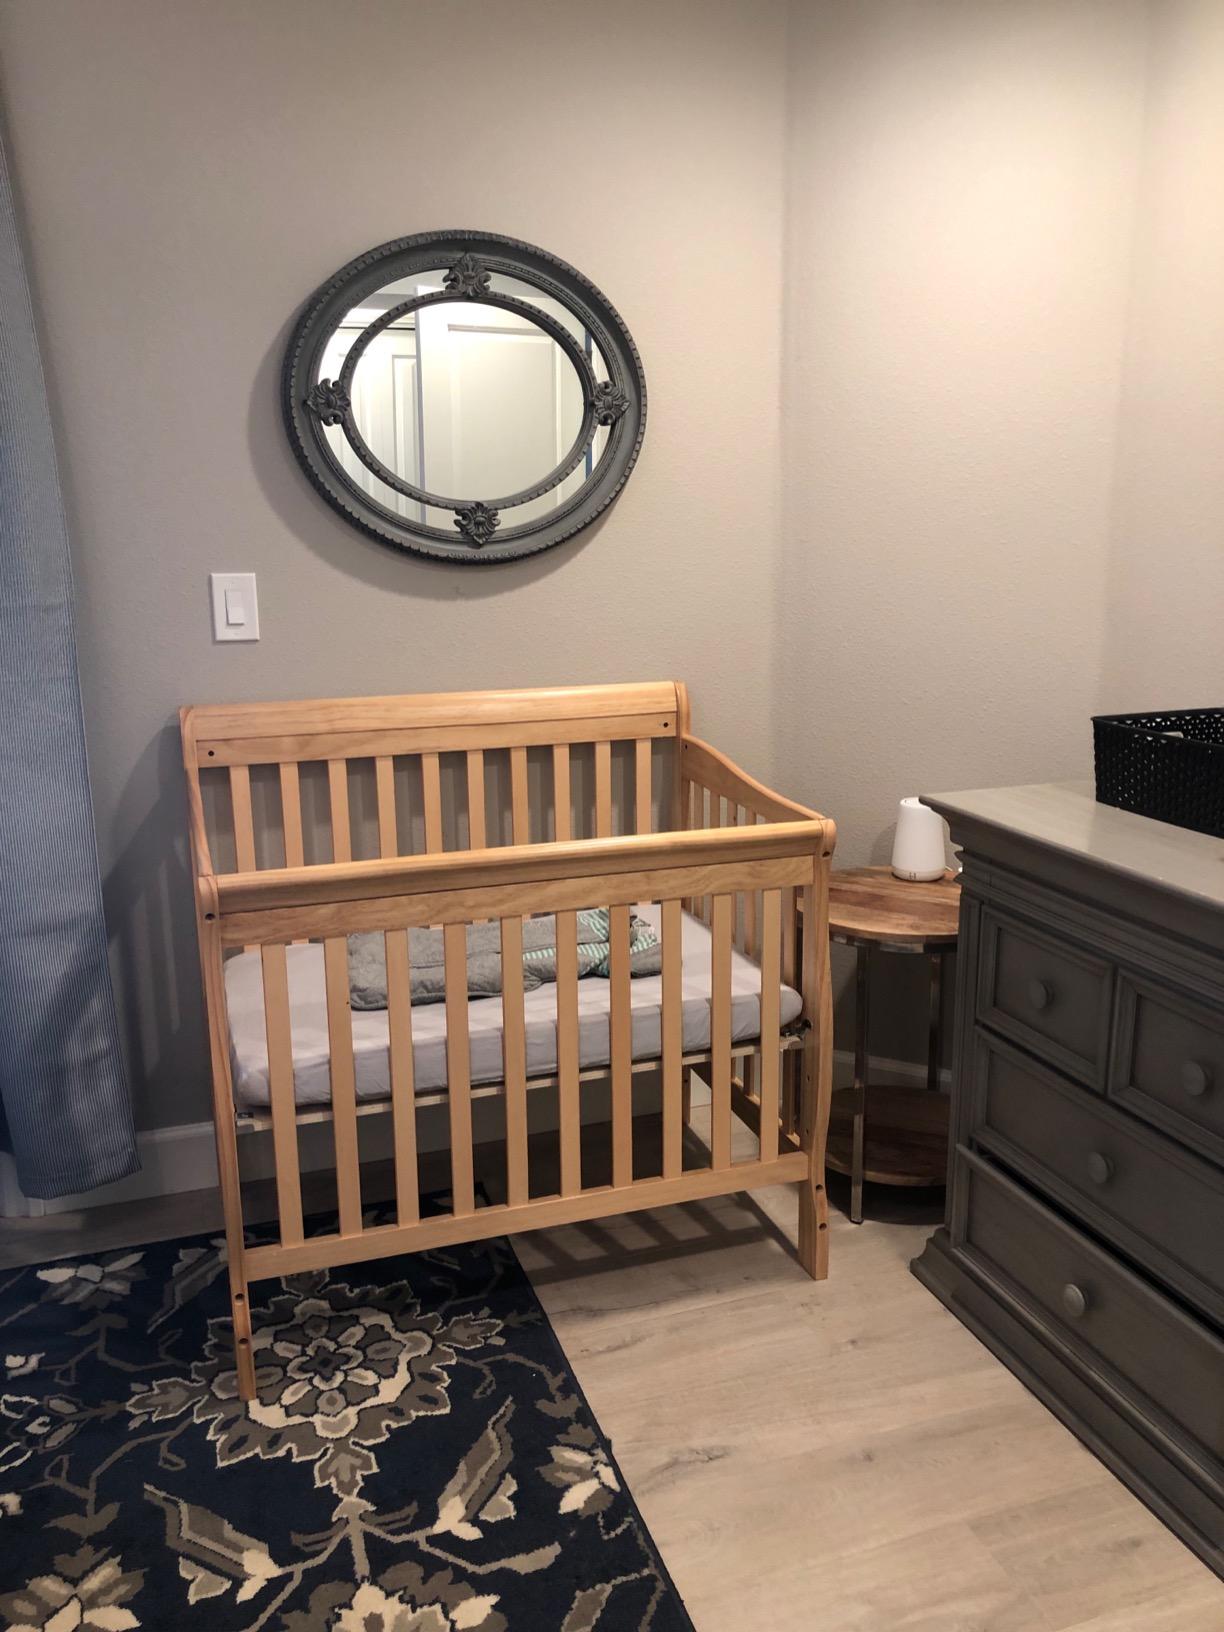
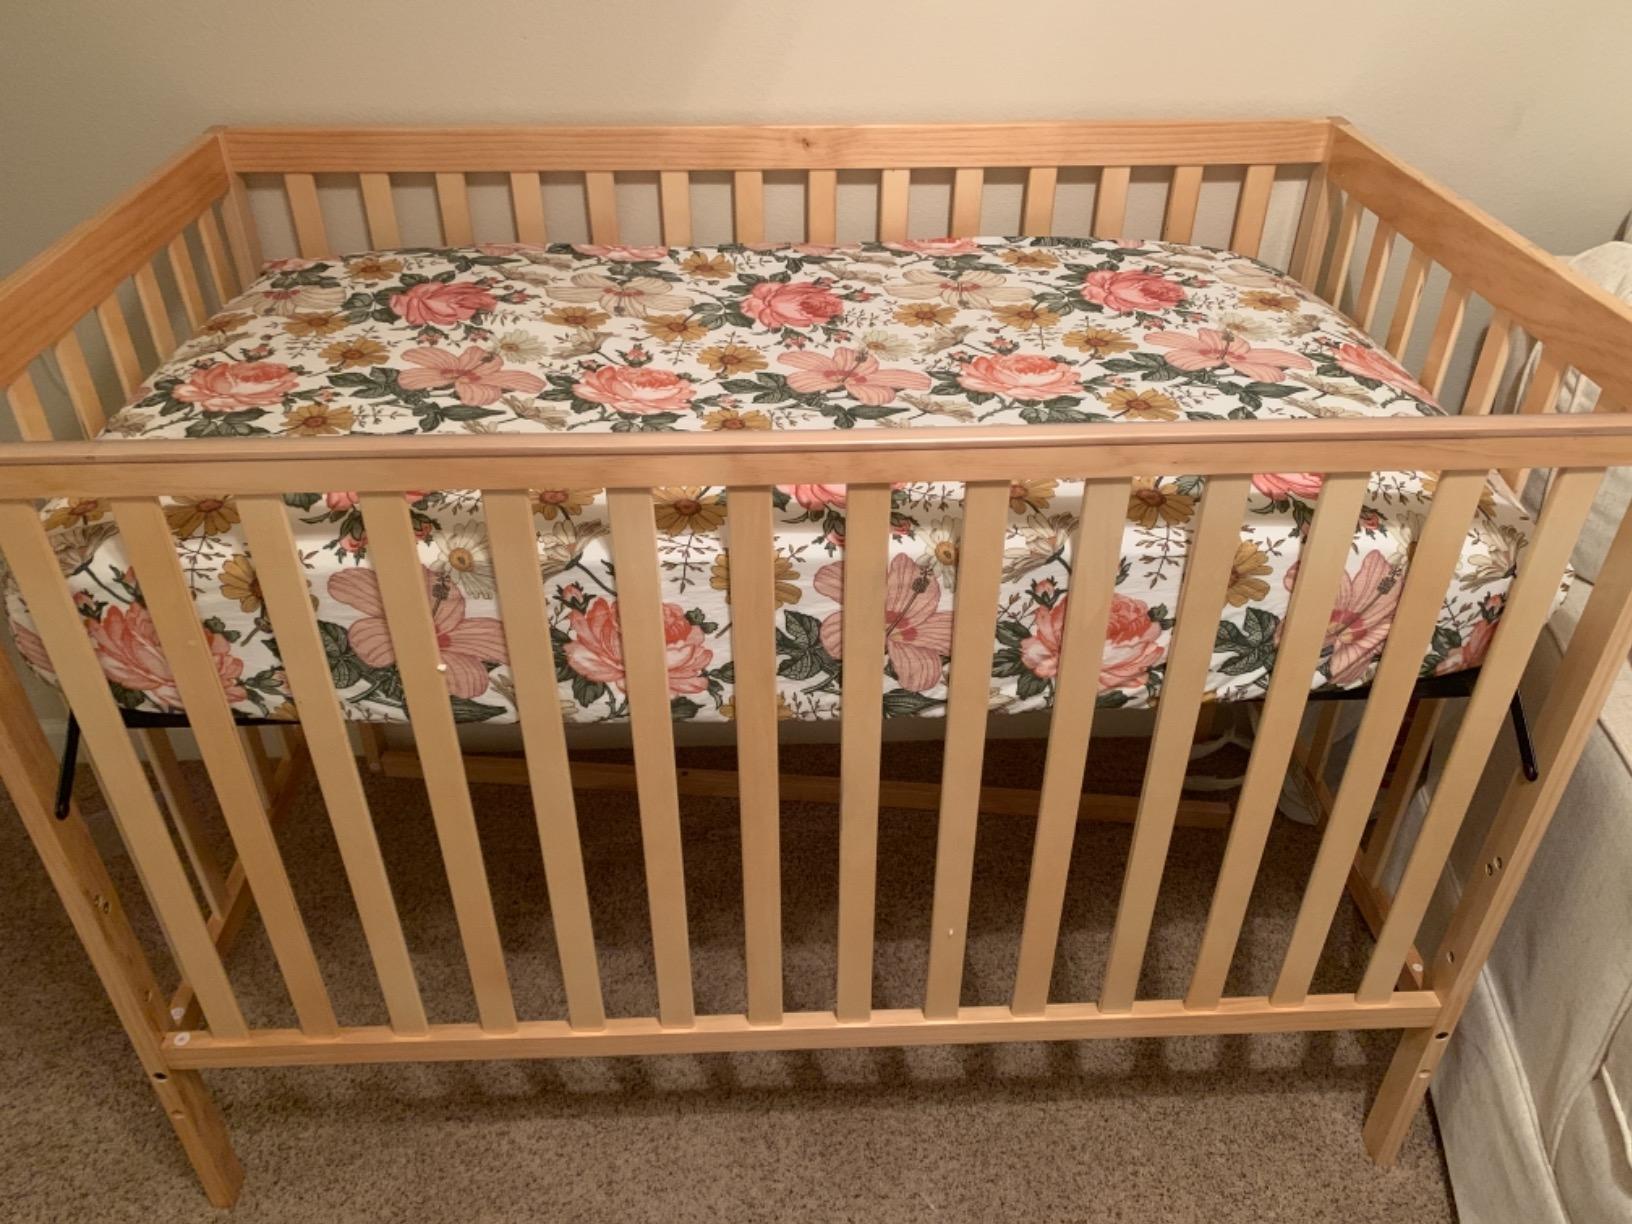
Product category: products_crib
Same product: no